Brothers of the Head

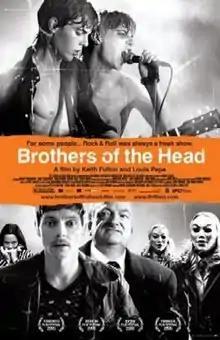
"Brothers of the Head" movie poster

Brothers of the Head is a 2005 mockumentary featuring the story of Tom and Barry Howe (Harry and Luke Treadaway respectively), conjoined twins living in the United Kingdom. It was based on the 1977 novel of the same name by science fiction writer Brian Aldiss.